June Mariu

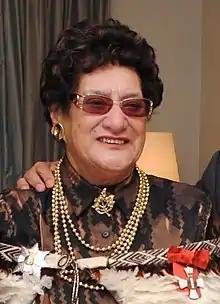
Mariu in 2012

Dame Mabel June Hinekahukura Mariu (née Waititi, 1 June 1932 – 10 August 2024), known by most as "Aunty June" or "Mrs. M", was a New Zealand Māori community leader, teacher, sportswoman and served as a Justice of the Peace for many years before retiring.